HMT Bedfordshire

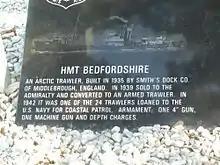
Commemorative plaque at British Cemetery, Ocracoke Island

On 14 May, the bodies of two seamen were discovered by a Coast Guardsman on the shores of Ocracoke Island. Their British uniforms offered the first indication that "Bedfordshire" may have met her end, and the U-boat menace was presumed to be responsible. Her fate was confirmed the following year after "U-558" was sunk, resulting in the capture of Kapitänleutnant Krech and his ship's diaries.